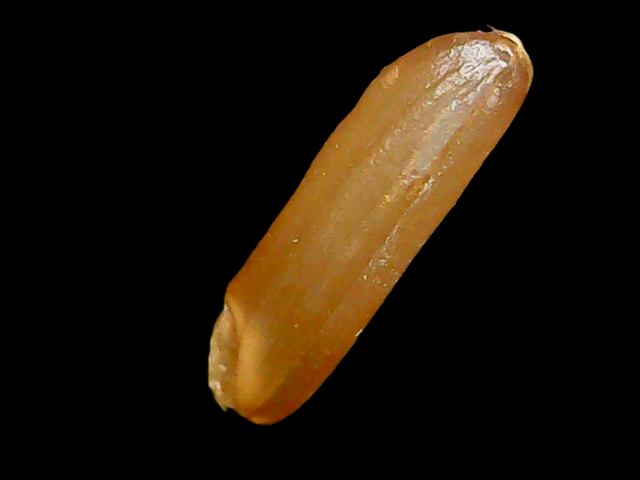
Rice variety: Binadhan20